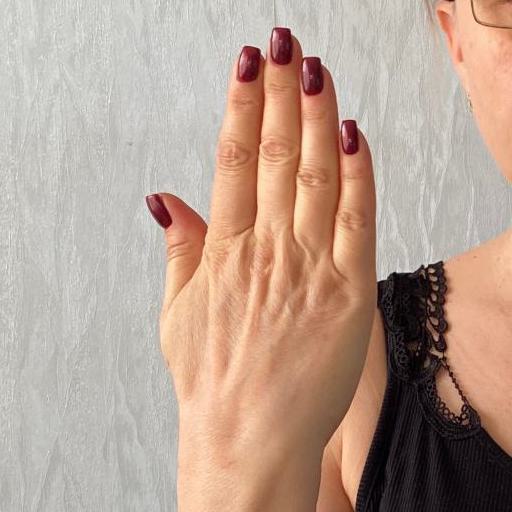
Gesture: stop_inverted